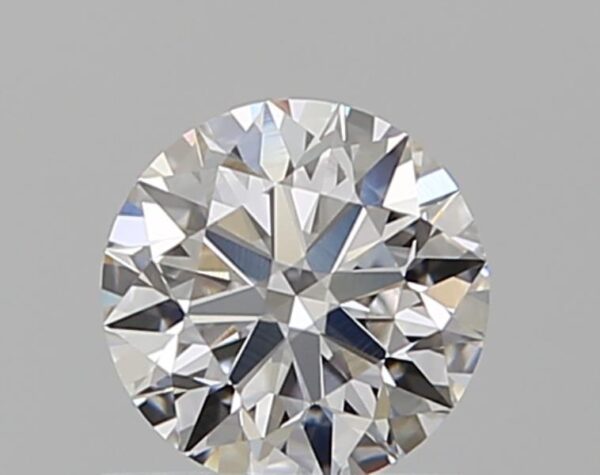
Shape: round
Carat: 0.53
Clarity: VS1
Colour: F
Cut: EX
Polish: EX
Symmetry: EX
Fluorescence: M
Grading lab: GIA
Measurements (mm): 5.17 x 5.2 x 3.22